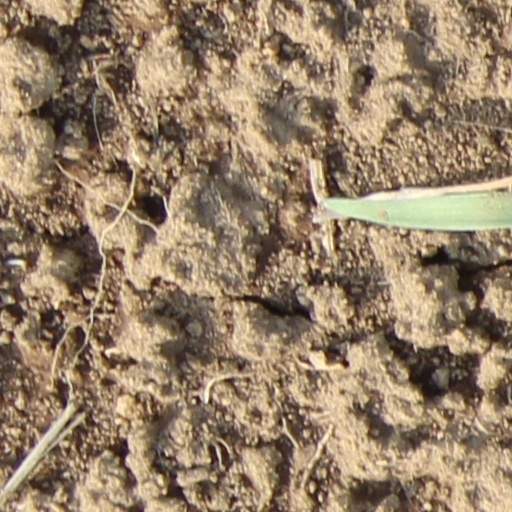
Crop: wheat